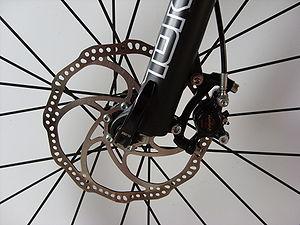
Une bicyclette, ou un vélo, est un véhicule terrestre à propulsion humaine entrant dans la catégorie des cycles et composé de deux roues alignées, qui lui donnent son nom. La force motrice est fournie par son conducteur, en position le plus souvent assise, par l'intermédiaire de deux pédales entraînant la roue arrière par une chaîne à rouleaux.